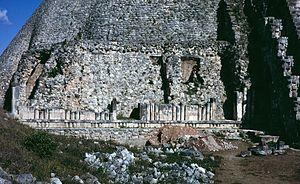
Uxmal est une antique cité maya de la période classique. Uxmal est située dans l'État mexicain du Yucatán, à 78 km au sud de Mérida, et à 15 km au sud-est de Muná.